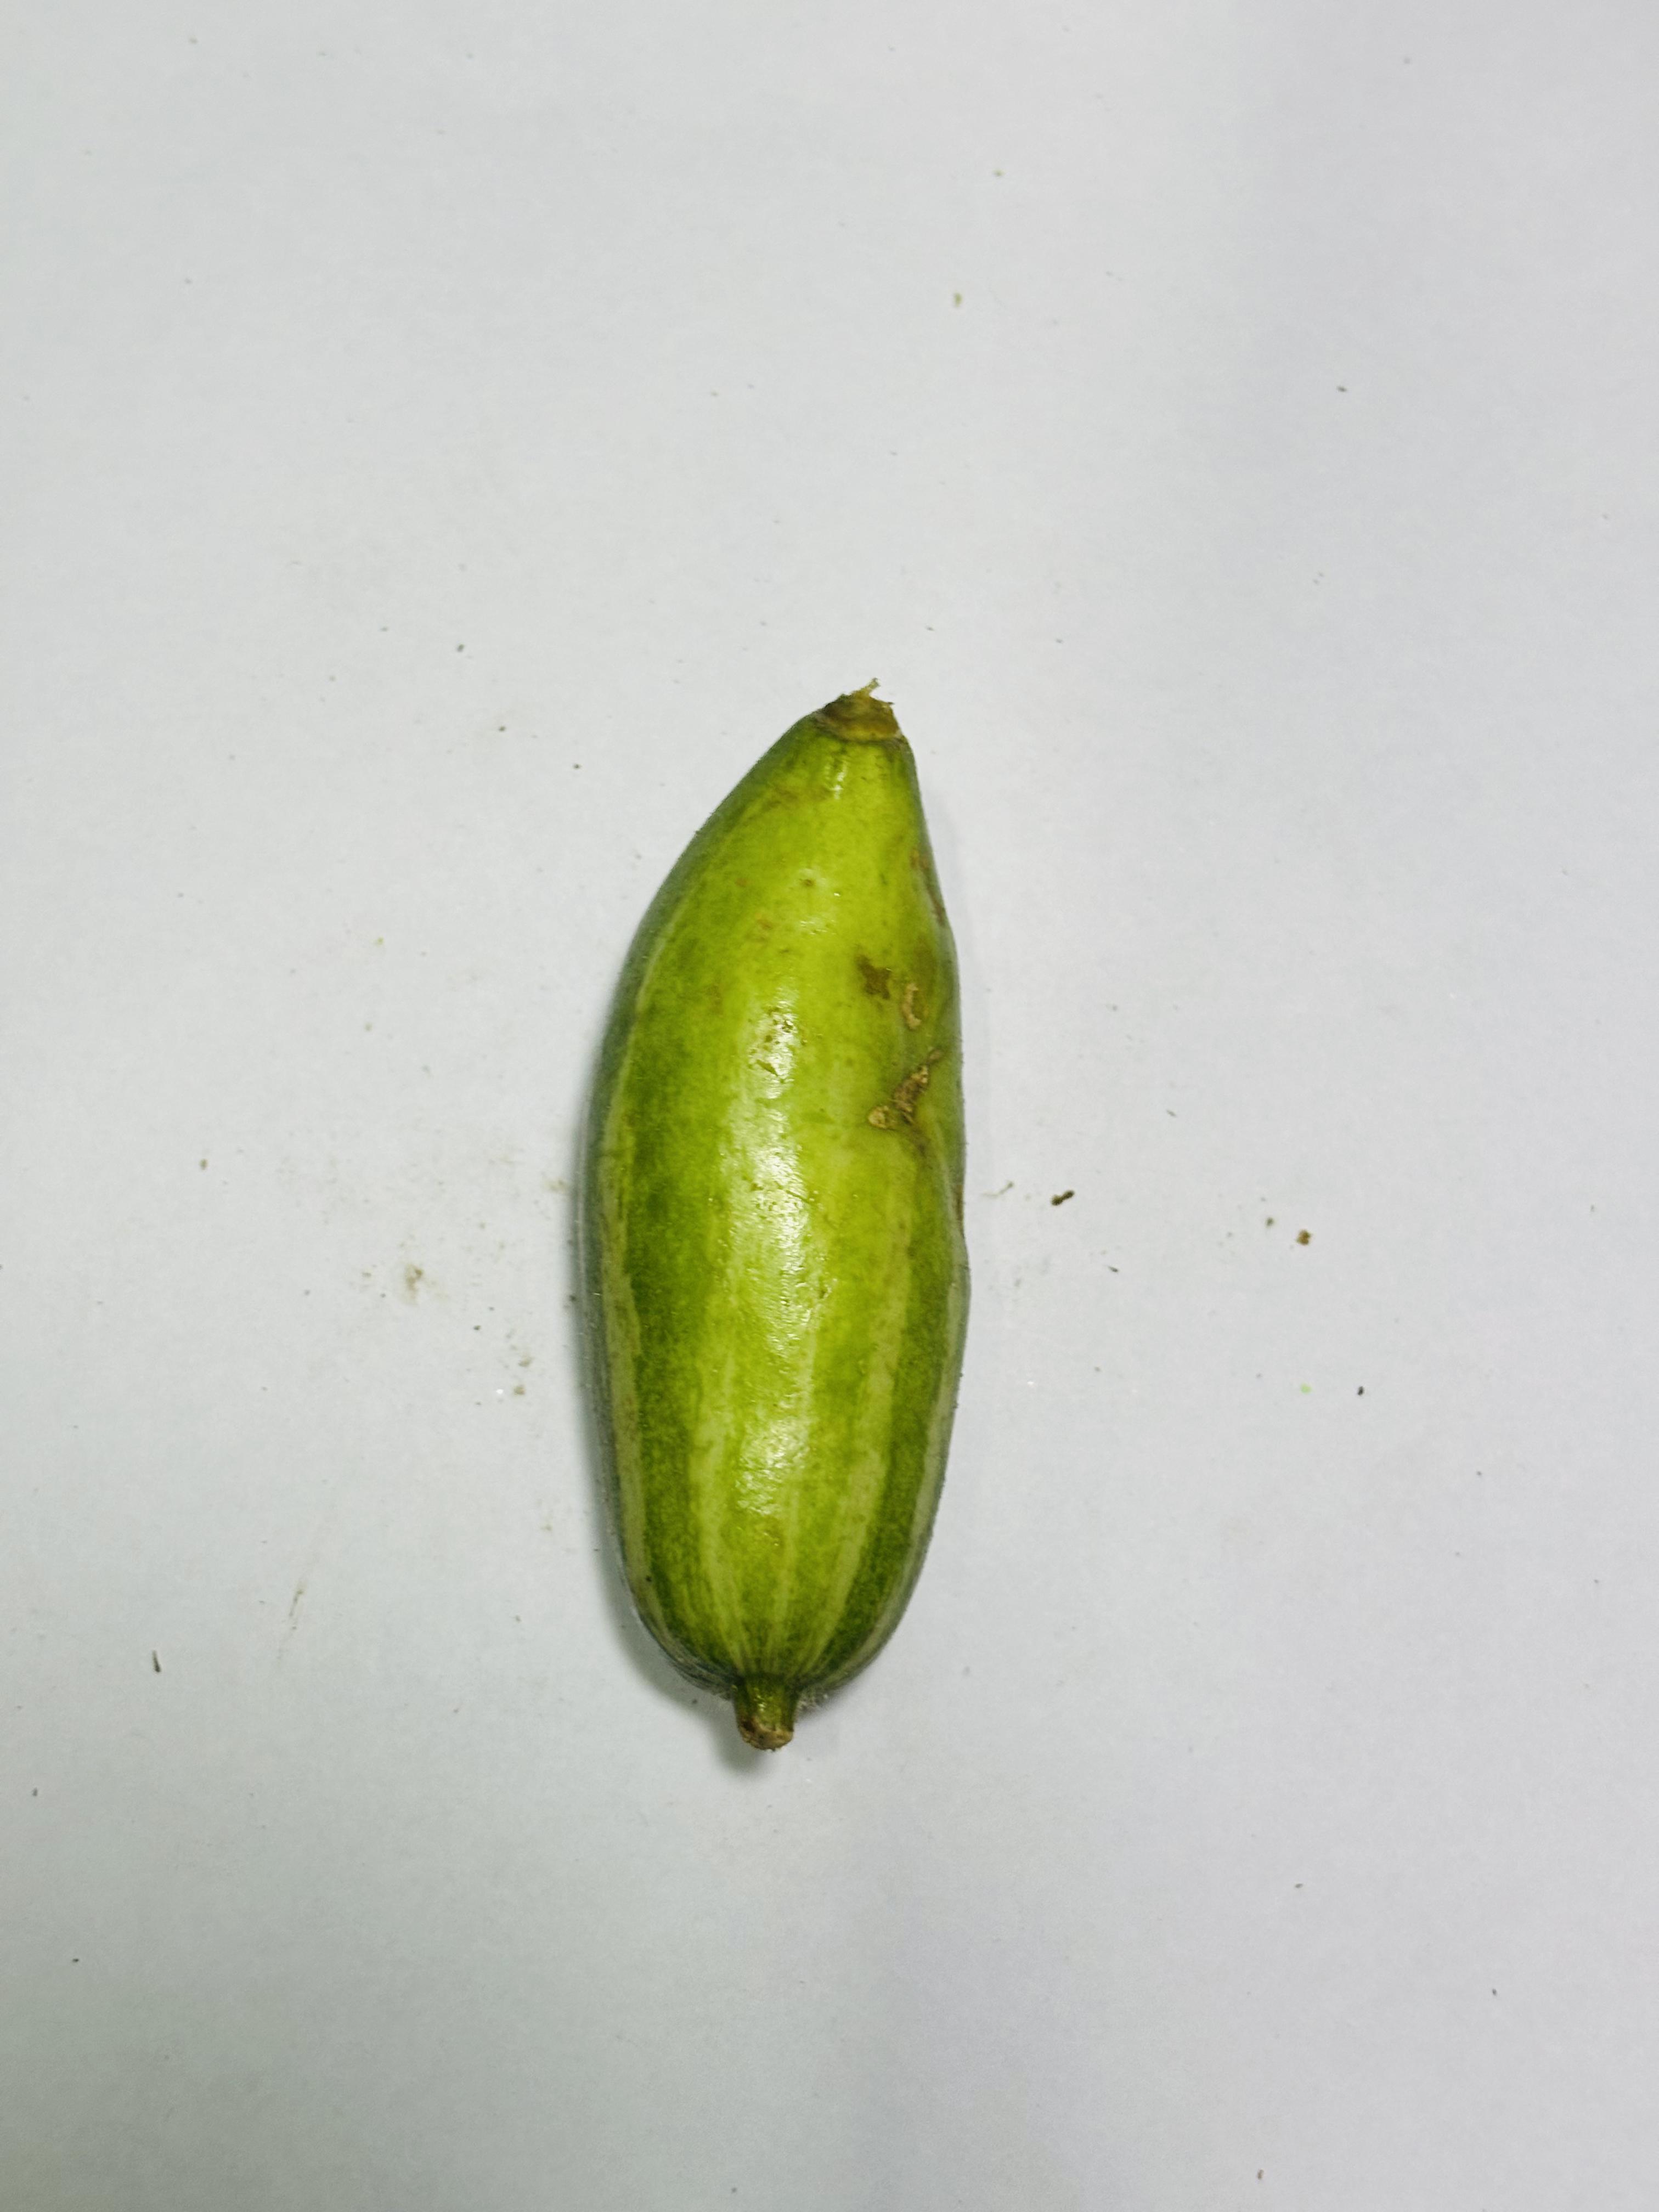
Label: Pointed gourd